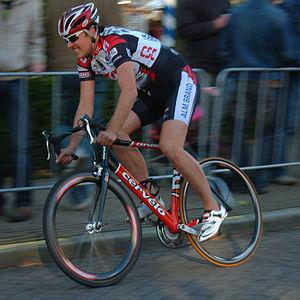
Tristan Hoffman, à son départ du cyclisme professionel, Groenlo 2005-10-16
Tristan Hoffman est un directeur sportif et ancien coureur cycliste néerlandais, né le 1ᵉʳ janvier 1970 à Groenlo. Il est actuellement directeur sportif de l'équipe Bahrain-Merida.